Shailene Woodley

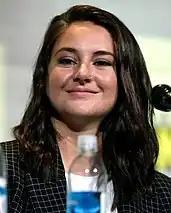
Woodley speaking at San Diego Comic-Con in 2016

In 2021, Woodley had a supporting role in Kevin Macdonald's real-life Guantanamo Bay drama film "The Mauritanian" alongside Jodie Foster, Tahar Rahim and Benedict Cumberbatch. She portrayed Teri Duncan, the junior associate of defense lawyer Nancy Hollander (played by Foster). David Ehrlich of "IndieWire" described Woodley as "overqualified for a role that requires her to do little more than smile and sweat". She had a small role in the critically acclaimed film "The Fallout". The appearance was a dedication to her longtime friendship with the film's director Megan Park, her co-star in "The Secret Life of the American Teenager". She next starred in and executive produced the romantic drama "The Last Letter from Your Lover" alongside Felicity Jones, based on the bestselling book by Jojo Moyes. She played Jennifer Stirling, a 1960s married woman caught in an illicit love affair, leading her to discover her place in the society and who she truly loves. Sophie Kaufman of "Time" "Out" said, "Woodley has such raw intensity as a performer that she shows up any tired elements of a film production, just as silk shows up polyester".